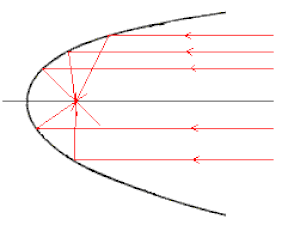
Un miroir en optique est une surface réfléchissante. Les miroirs, par opposition aux éléments dits « réfractifs » tels que les dioptres, lentilles, etc. sont dits éléments « réflectifs ». Un miroir est le plus souvent un élément de verre de forme particulière dont une des faces est traitée de manière à réfléchir la lumière incidente mais peut aussi être une surface réfléchissante seule.
Marino ou, en dalmate Marin Ghetaldi, Ghetaldus, Ghetalde ou en croate Marin Getaldić est un mathématicien, physicien et homme politique de la république de Raguse, né le 2 octobre 1568 ou 1566 à Raguse, mort le 11 avril 1626 ou 1627 dans la même ville.